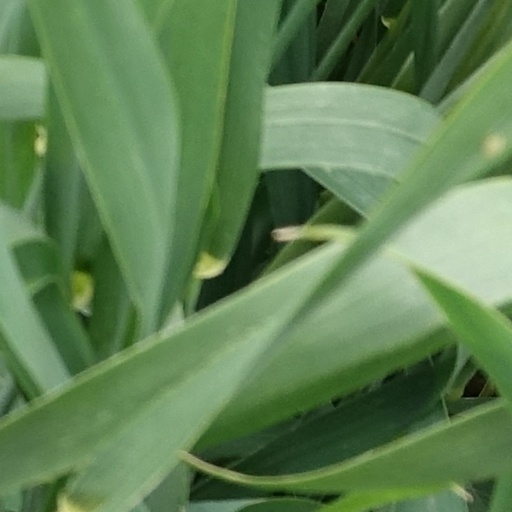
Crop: wheat